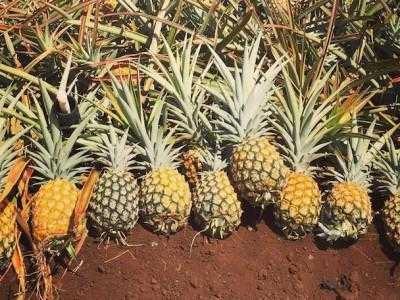
Label: Pineapple